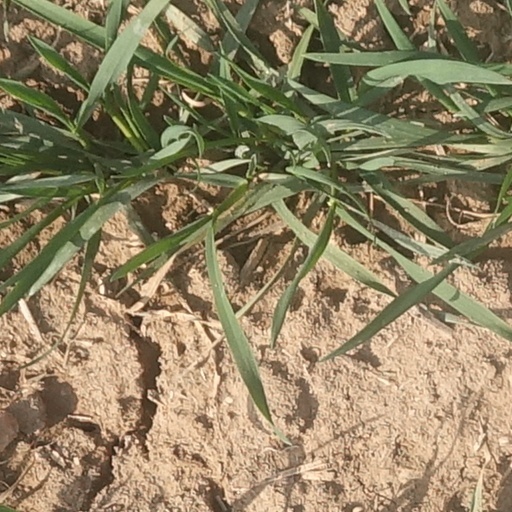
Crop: wheat